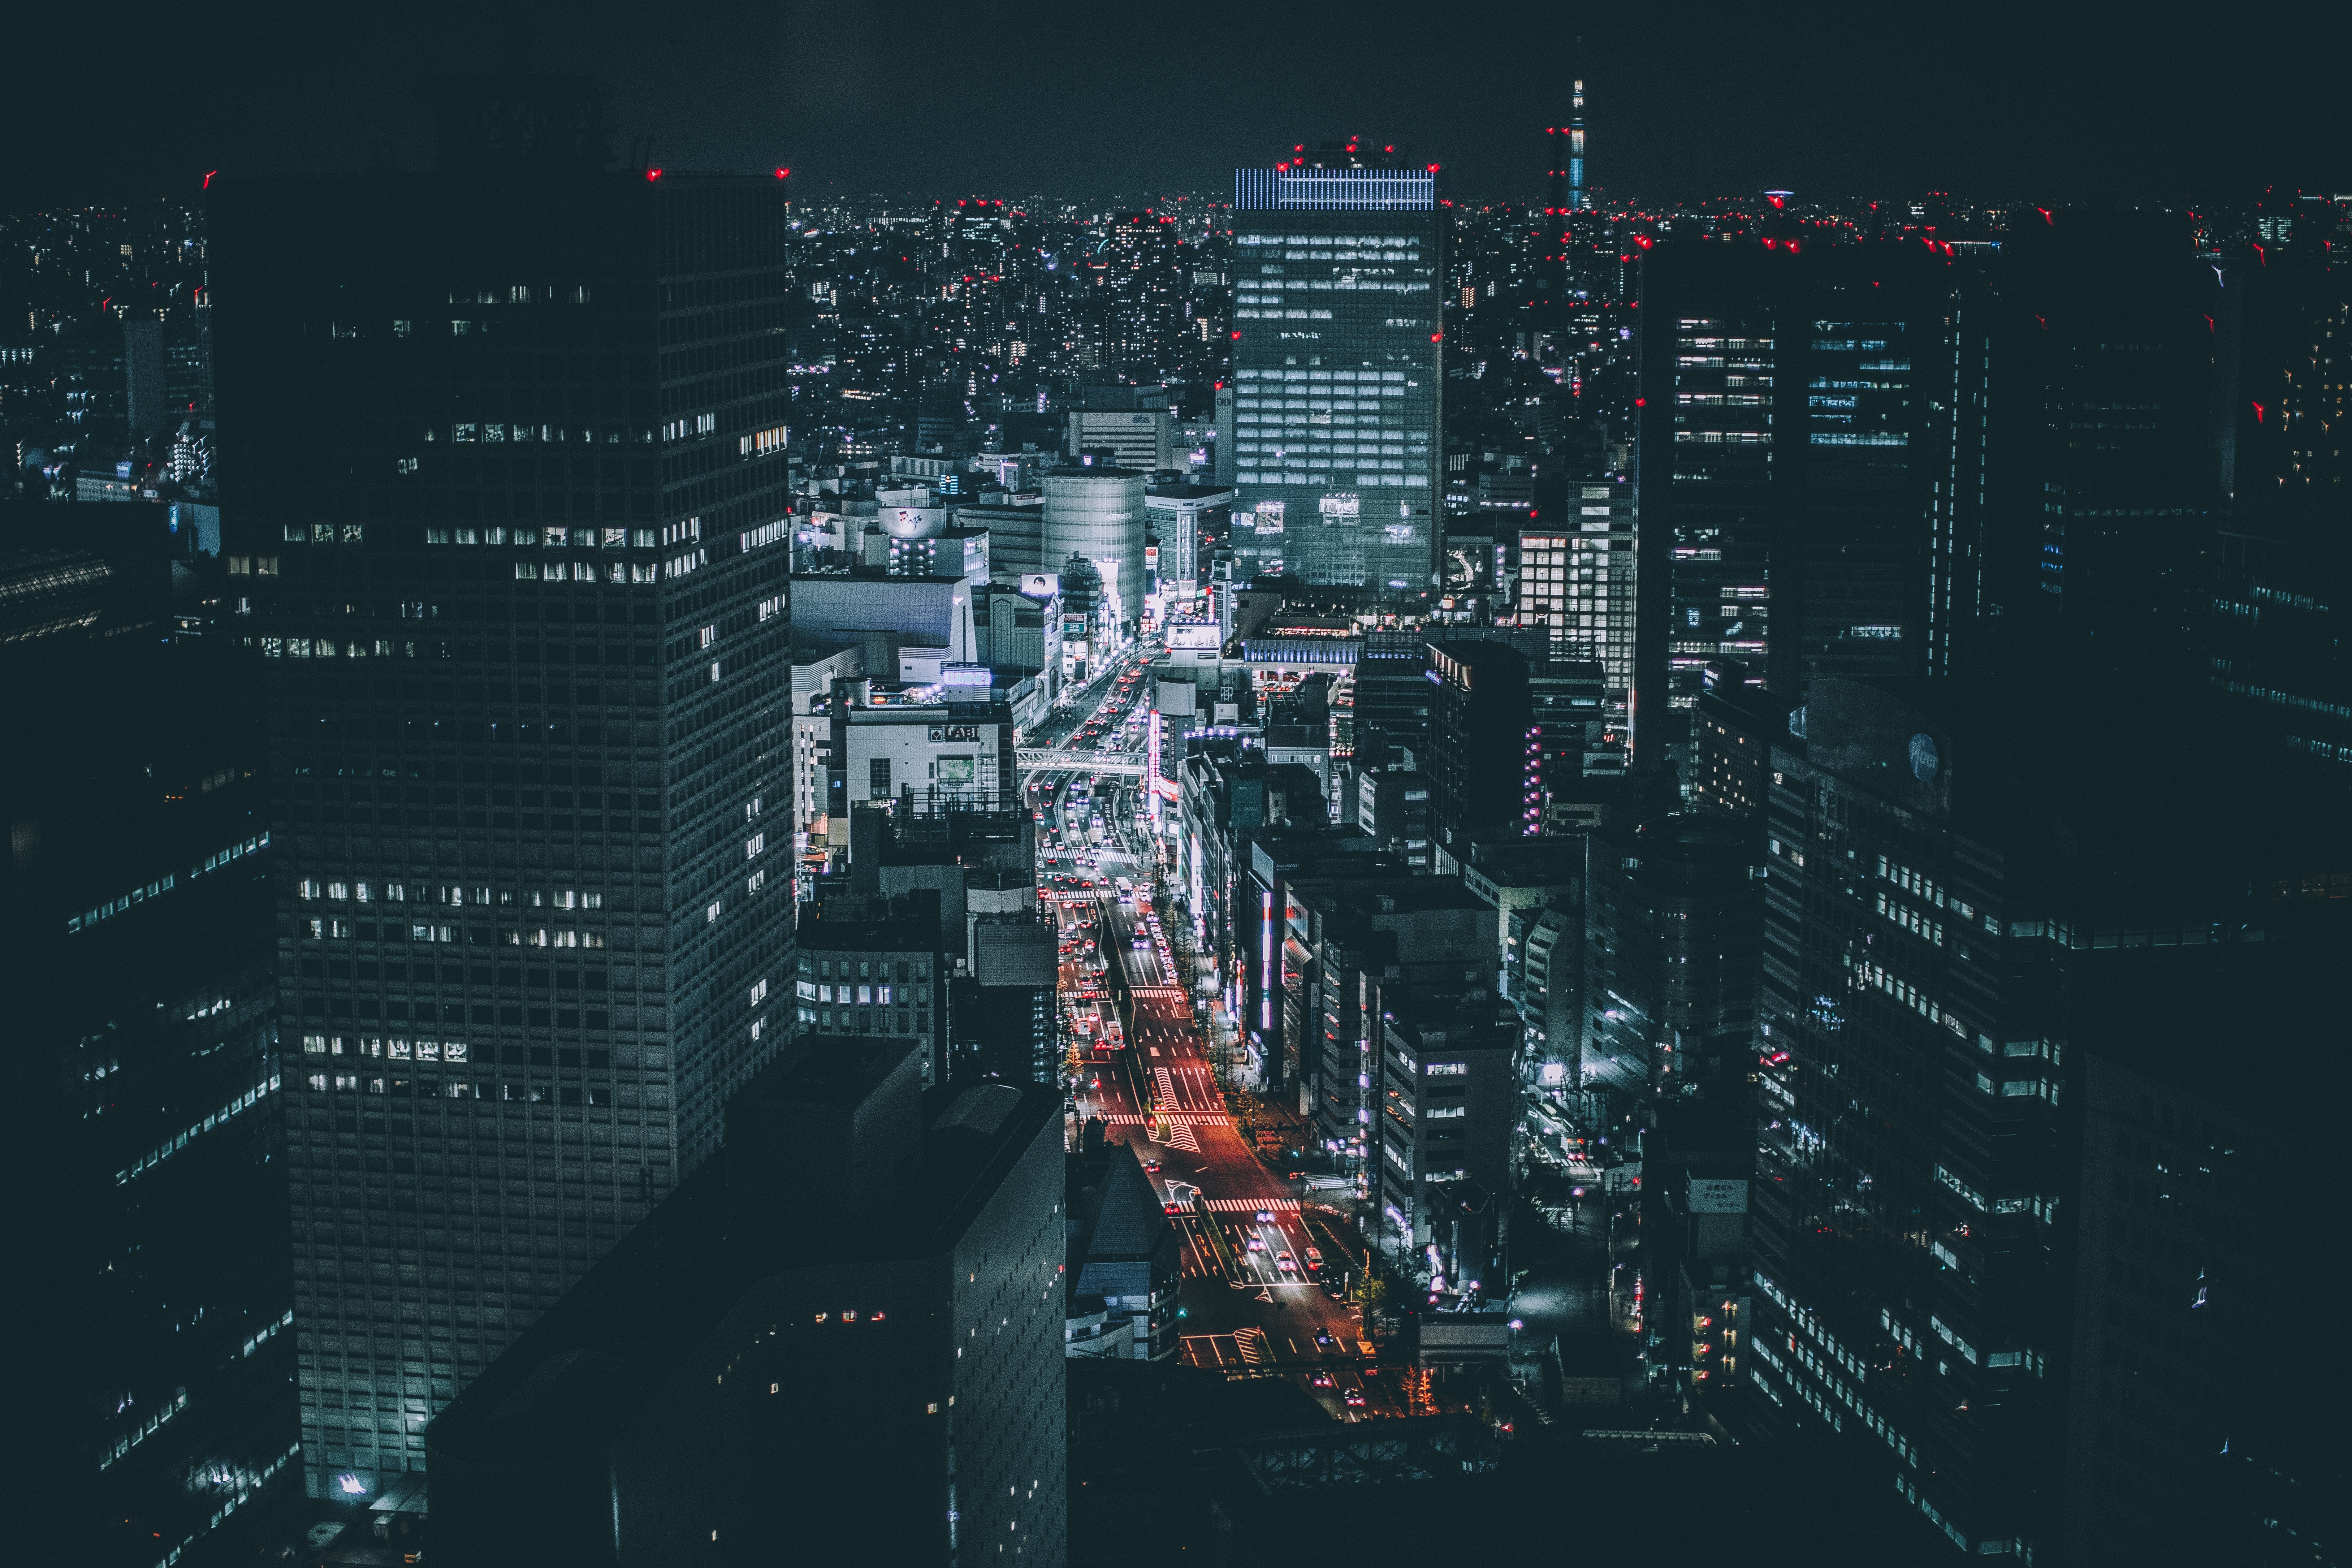
light, architecture, sky, skyline, night, building, city, atmosphere, skyscraper, urban, cityscape, space, darkness, world, cool image, cool photo, midnight, metropolis, screenshot, aerial photography, urban area, computer wallpaper, metropolitan area, visual effects